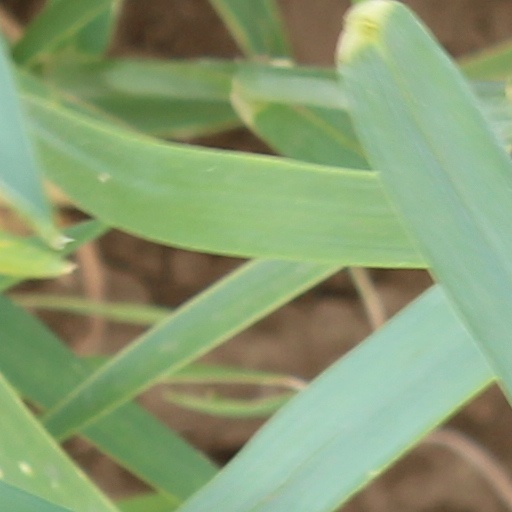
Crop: wheat